Shamokin Maroons

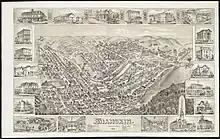
1884 illustration of Shamokin, Pennsylvania

The name of the Shamokin Maroons' home minor league ballpark in 1887 and 1888 is not directly referenced.